Sully Erna

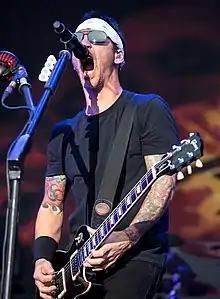
Erna in 2017

Salvatore Paul Erna Jr. (born February 7, 1968) is an American singer, musician, and songwriter, best known as the vocalist and rhythm guitarist for rock band Godsmack. He is also a harmonica player, drummer, and percussionist, performing these on albums and at live shows. He was ranked 47th in the Top 100 Heavy Metal Vocalists by "Hit Parader".